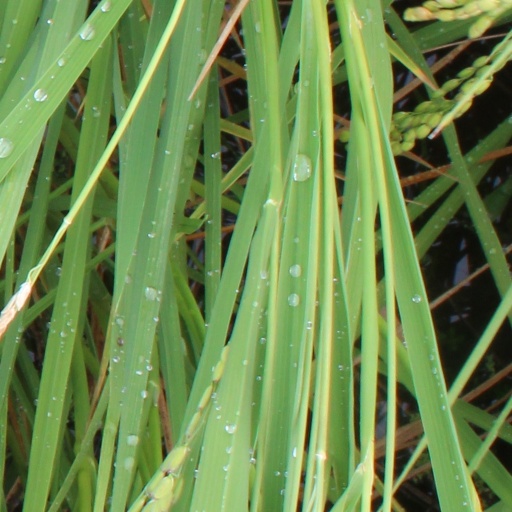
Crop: rice